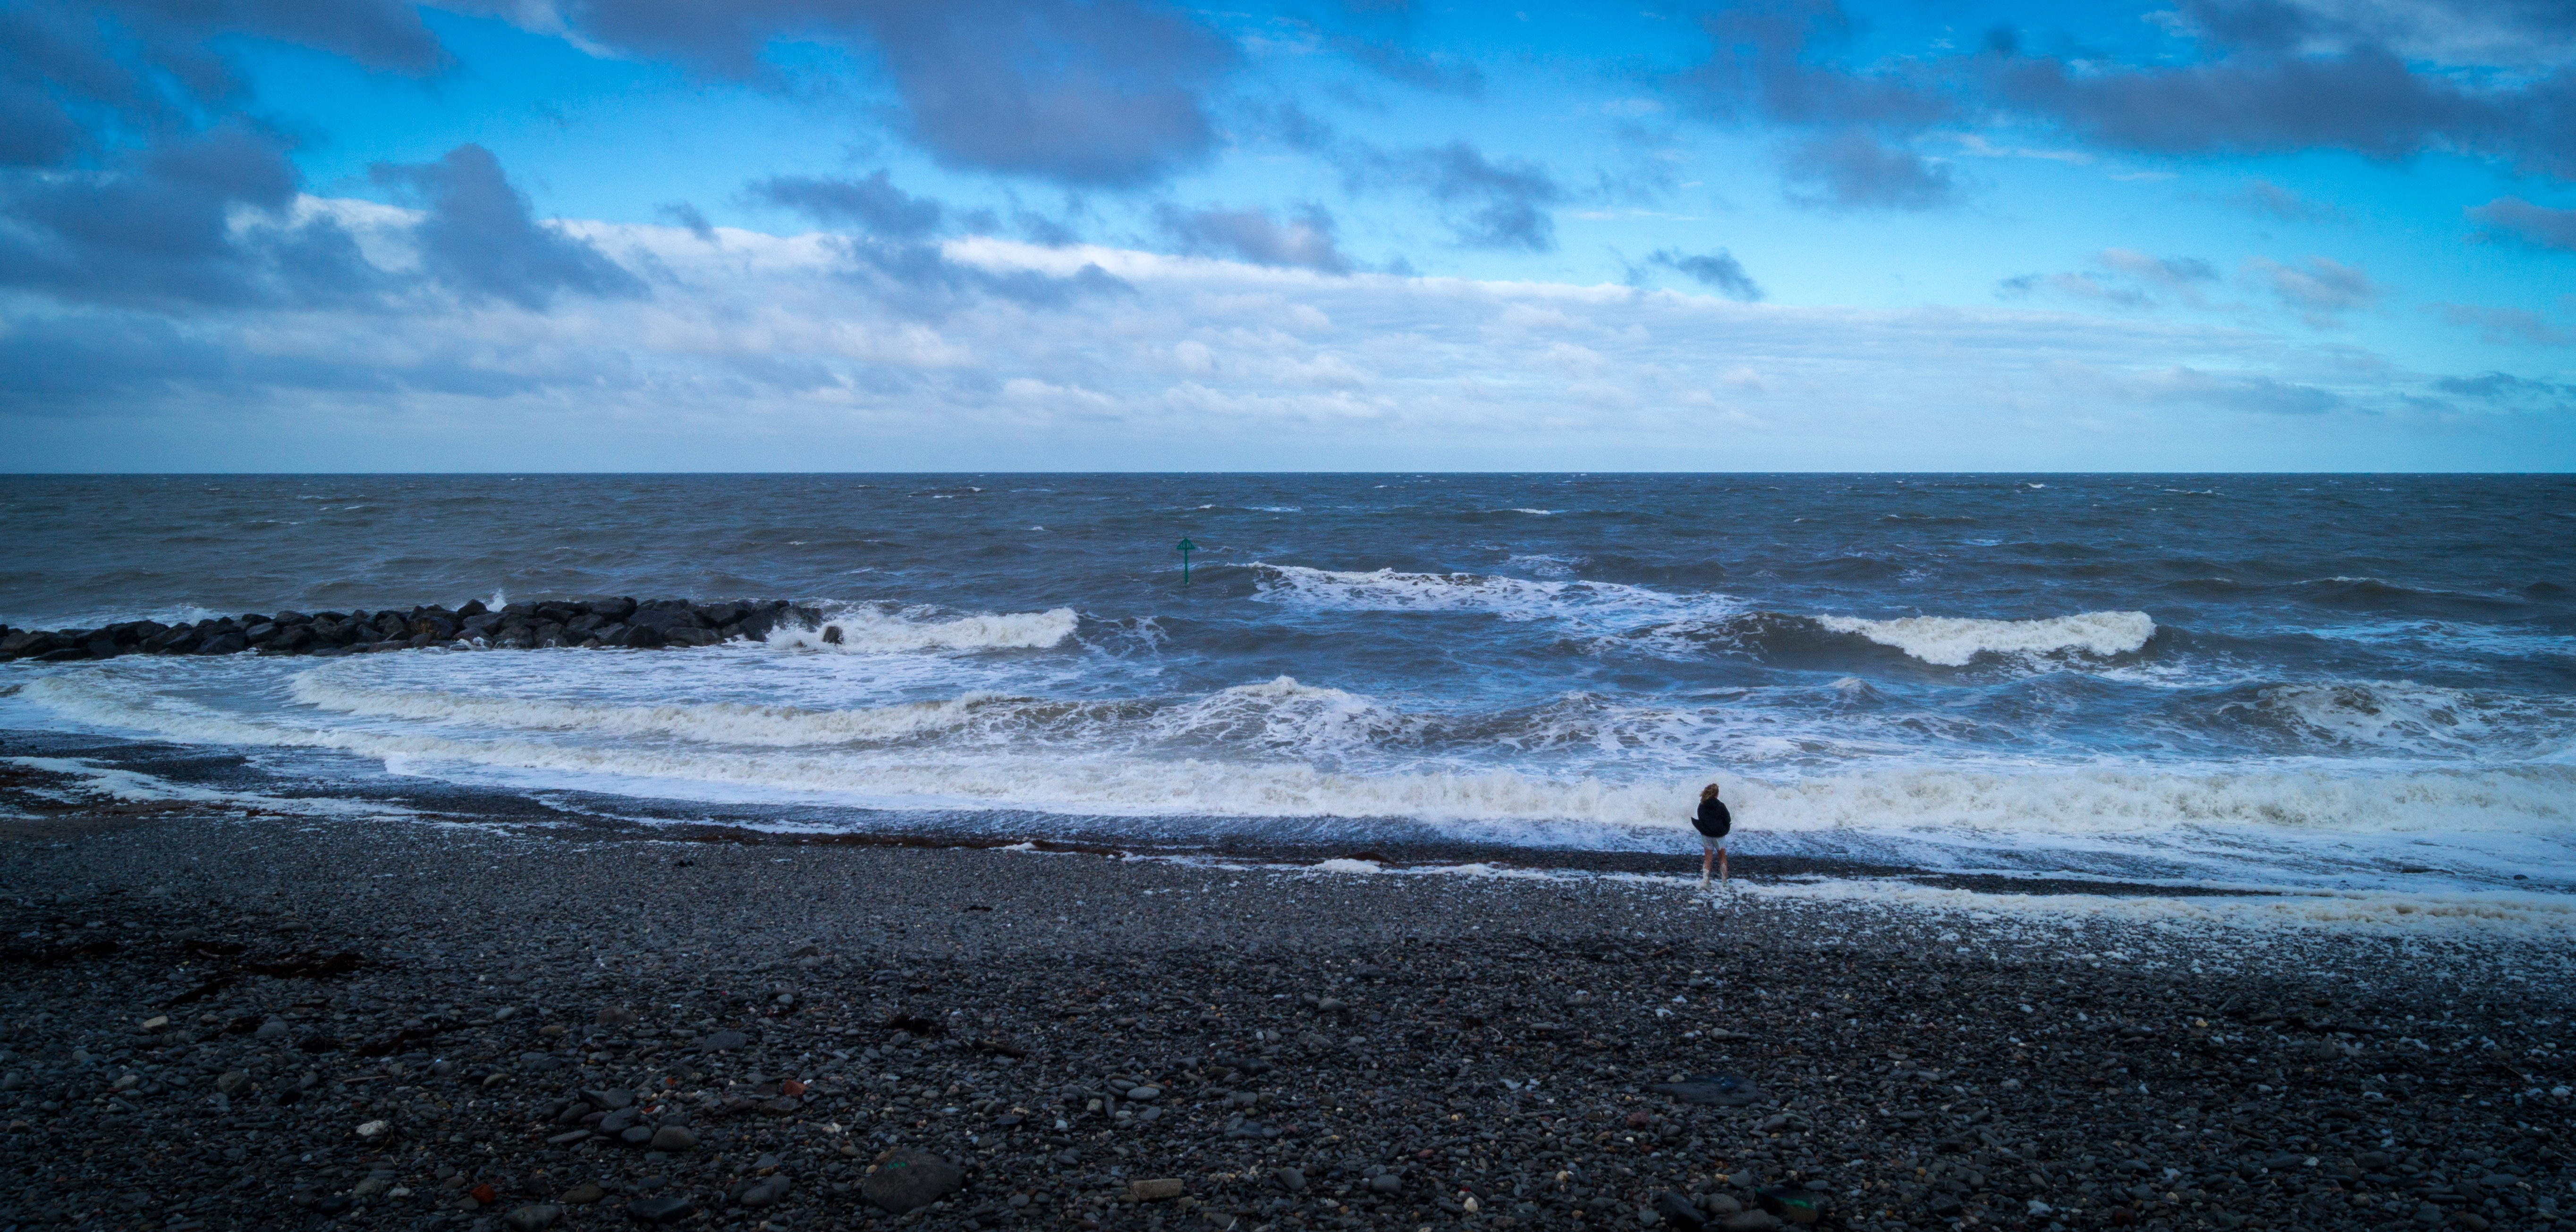
beach, sea, coast, water, sand, rock, ocean, horizon, cloud, sky, girl, cloudy, shore, wave, wind, coastal, stone, surf, bay, child, blue, rocky, body of water, rocks, stones, waves, clouds, windy, cape, both, stoney, wind wave